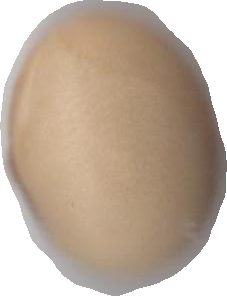
Variety: Anjasmoro